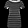
Label: T - shirt / top